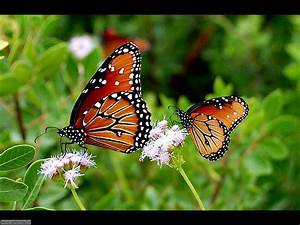
Label: butterfly